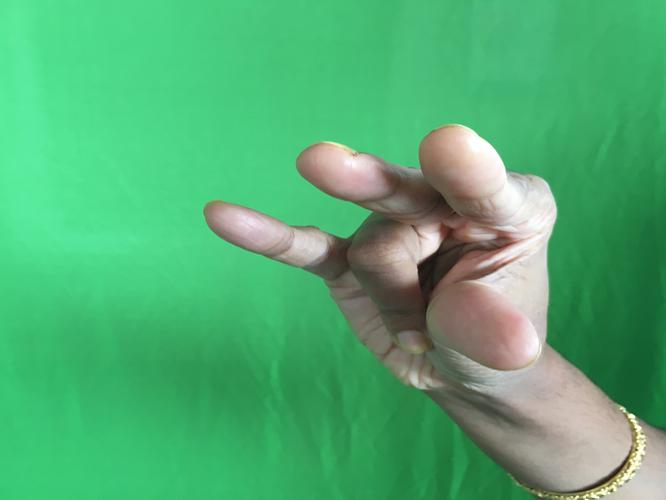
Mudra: Kangulam
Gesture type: single_hand